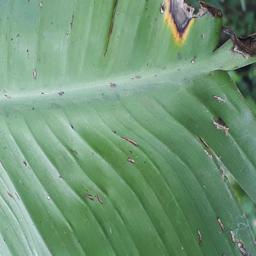
Label: POTASSIUM DEFICIENCY